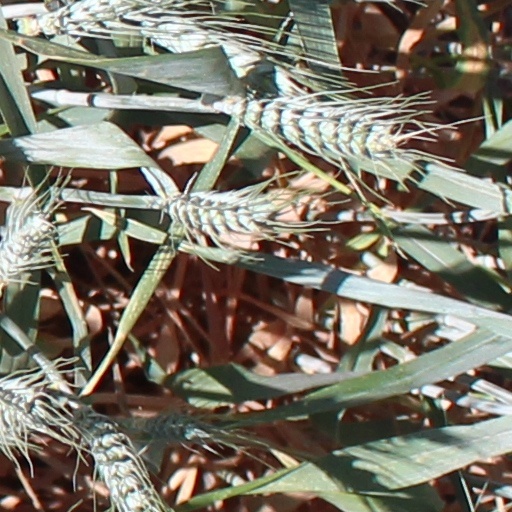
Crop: wheat